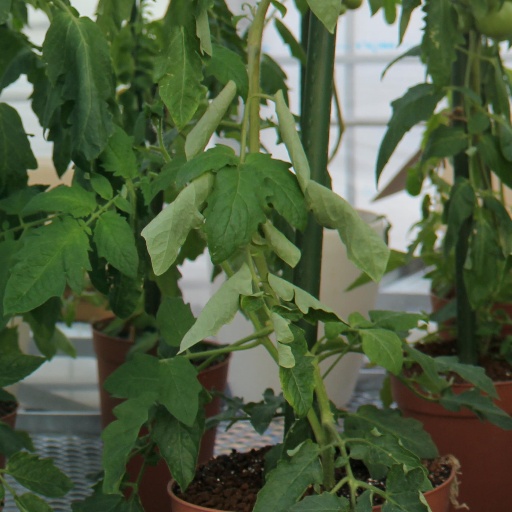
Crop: tomato